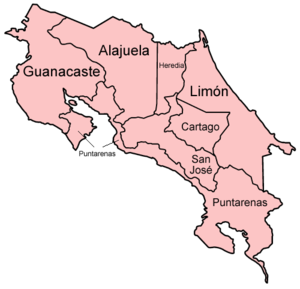
Costa Rica / Politik / Administrativ inddeling
Kort over provinserne
Costa Rica, officielt Republikken Costa Rica er et land i Mellemamerika. Landet grænser op til Nicaragua mod nord, Panama mod sydøst, Stillehavet mod vest, det Caribiske Hav mod øst og Ecuador ved den sydlige del af øen Isla del Coco. Hovedstaden og den største by er San José med cirka en tredjedel af landets befolkning i storbyområdet. Costa Rica er et stabilt demokrati med en god økonomi sammenlignet med andre lande i regionen.